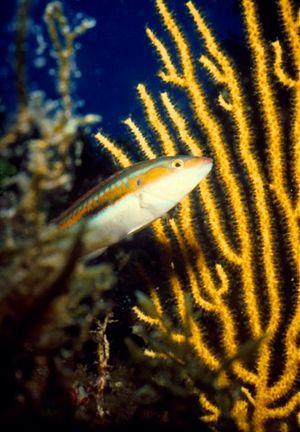
Eunicella cavolinii est une espèce de gorgone.
La girelle, appelée aussi girelle royale ou girelle commune, est une espèce de poissons de la famille des Labridae.